Jebel Dahar

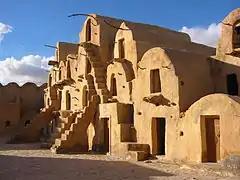
Ksar Ouled Soltane

As in all of south Tunisia, an alternative traditional building type is the ksar (plural "ksour"), an assemblage of usually multi-storey barrel-shaped storage buildings enclosing a rectangular courtyard, with the doors opening inwards so that the outside walls form a defence. These were used by the semi-nomadic Berbers to store their possessions together with grain, oil and animal feed. Generally a single watchman and his family, together with the aged and children, remained there while the remainder of the tribe moved around. In Jebel Dahar, they were often built on steep crags for additional defence; those on the plain are believed to have been constructed in relatively peaceful periods.